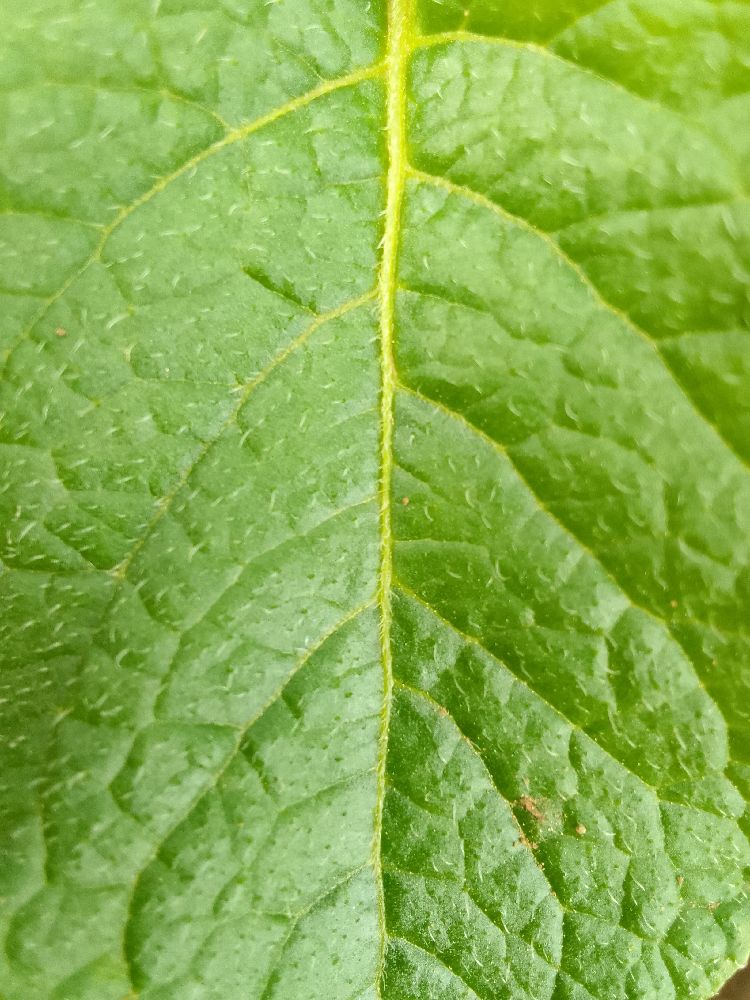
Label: Healthy